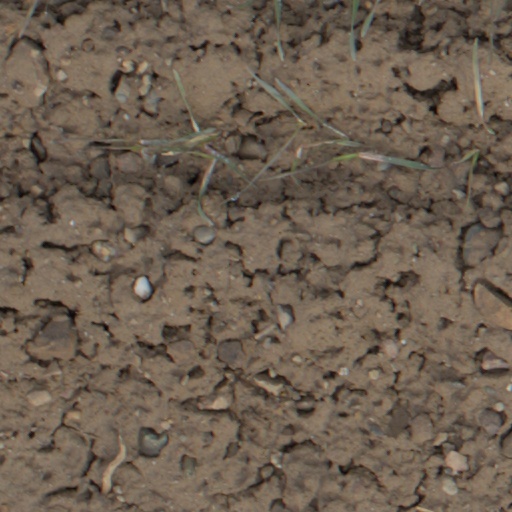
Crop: wheat